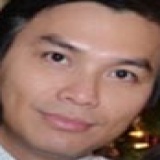
ca sĩ Mạnh Quỳnh